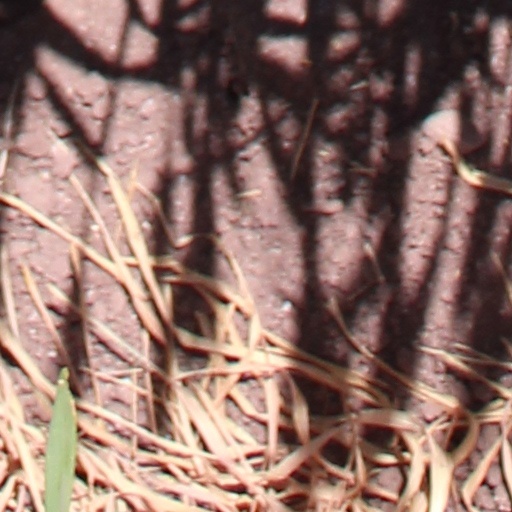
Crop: wheat